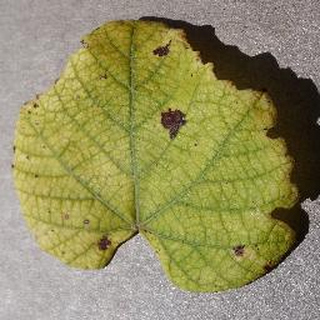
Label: grape_leaf_blight